Satham Podathey

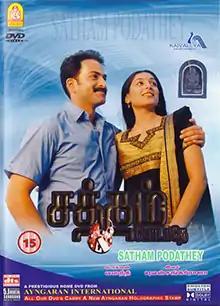
Poster

Satham Podathey is a 2007 Indian Tamil-language psychological thriller film written and directed by Vasanth and produced by Shankar and Senthilnathan. It stars Prithviraj, Padmapriya and Nithin Sathya whilst Nassar, Suhasini, Premji and Raaghav play pivotal roles. The film, which is based on a true incident, has music scored by Yuvan Shankar Raja, which received rave reviews. The film was released on 14 September 2007 to positive reviews, and became a commercial success at the box office.